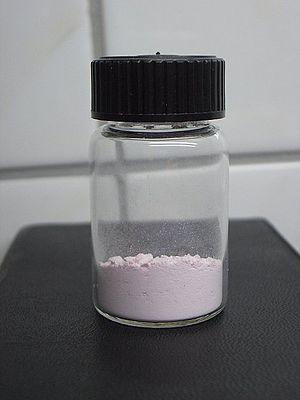
Le chlorure de manganèse(II) désigne une série de composés chimiques de formule MnCl₂ₓ, où la valeur de x peut être 0, 2 ou 4. Le tétrahydrate de formule MnCl₂·4H₂O est la forme la plus courante du "chlorure de manganèse(II)". Il existe aussi une forme anhydre et un dihydrate de formule MnCl₂·2H₂O. Comme beaucoup de composés Mn(II), ces sels sont roses, la pâleur de la couleur étant caractéristique des complexes des métaux de transition avec des configurations à haut spin d⁵.